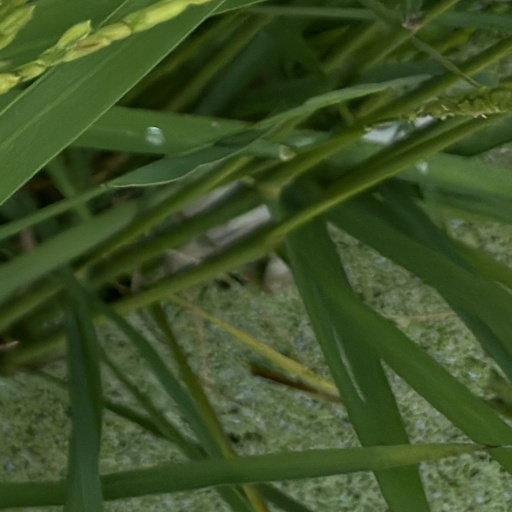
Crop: rice